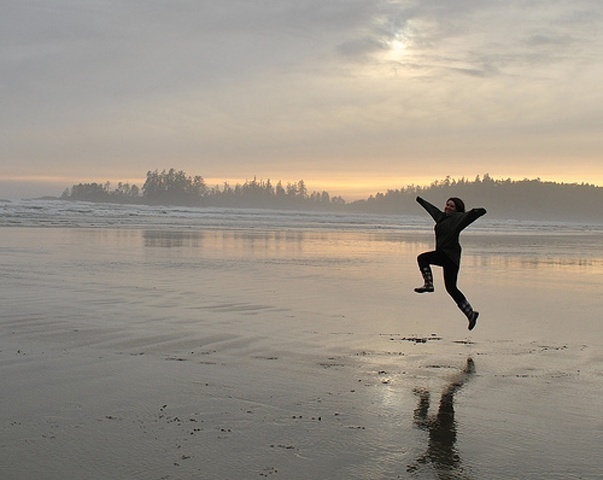
Label: not_food